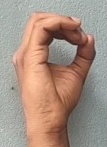
ASL sign: O